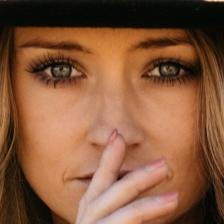
Label: faces